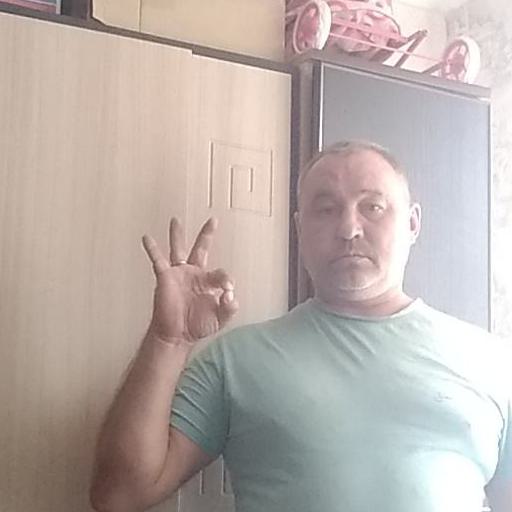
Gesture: ok